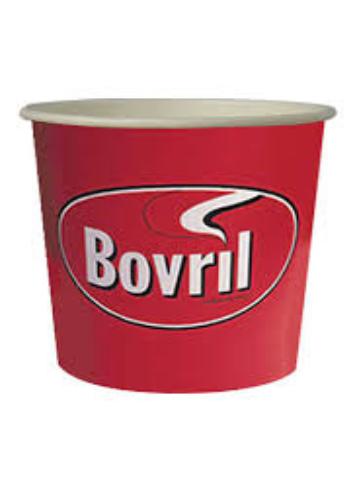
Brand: Bovril
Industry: Food